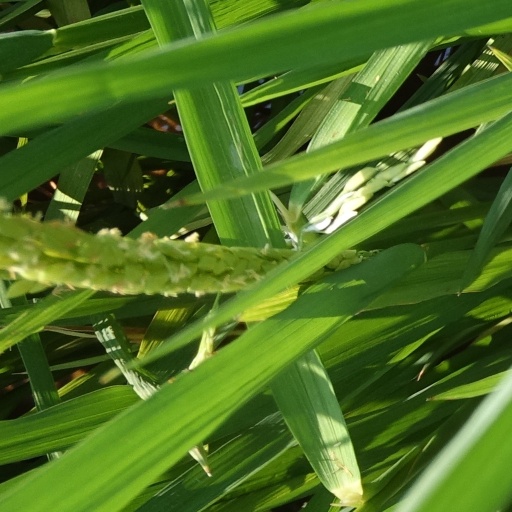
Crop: rice